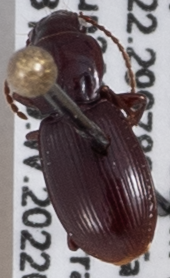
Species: Pterostichus pumilus
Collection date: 2022-06-07
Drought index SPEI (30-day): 1.546
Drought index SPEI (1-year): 1.082
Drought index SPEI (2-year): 0.47